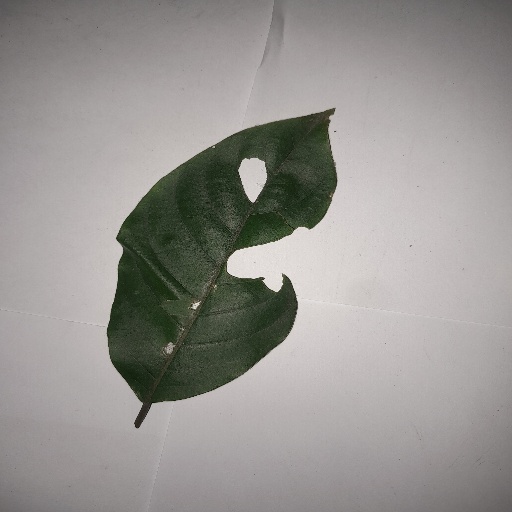
Species: HariTaki
Leaf condition: Shot Hole